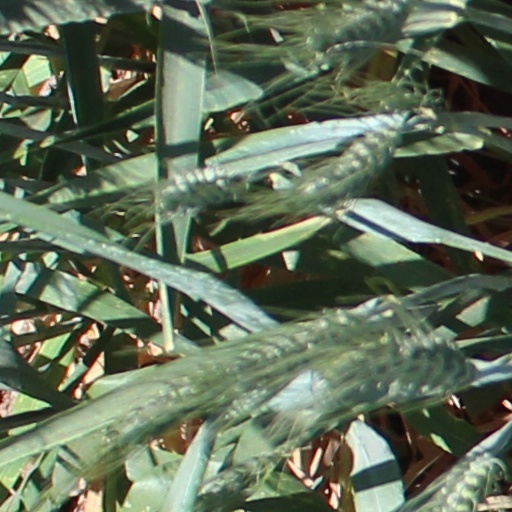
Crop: wheat